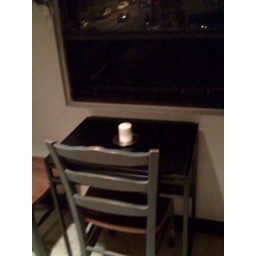
Ikea table for having tea by the window with.